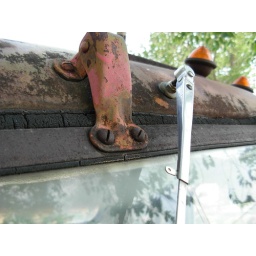
portions of a wonderful old rusty truck in Taos,NM